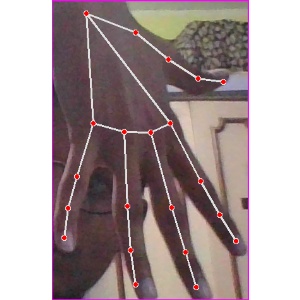
अक्षर: ढ